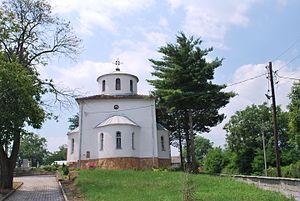
Yantchichté est un village du nord-ouest de la Macédoine du Nord, situé dans la municipalité de Yégounovtsé. Le village comptait 587 habitants en 2002.